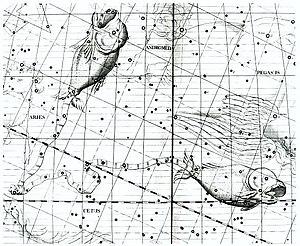
Cet article recense les étoiles situées dans la constellation des Poissons, classées par magnitude apparente décroissante.